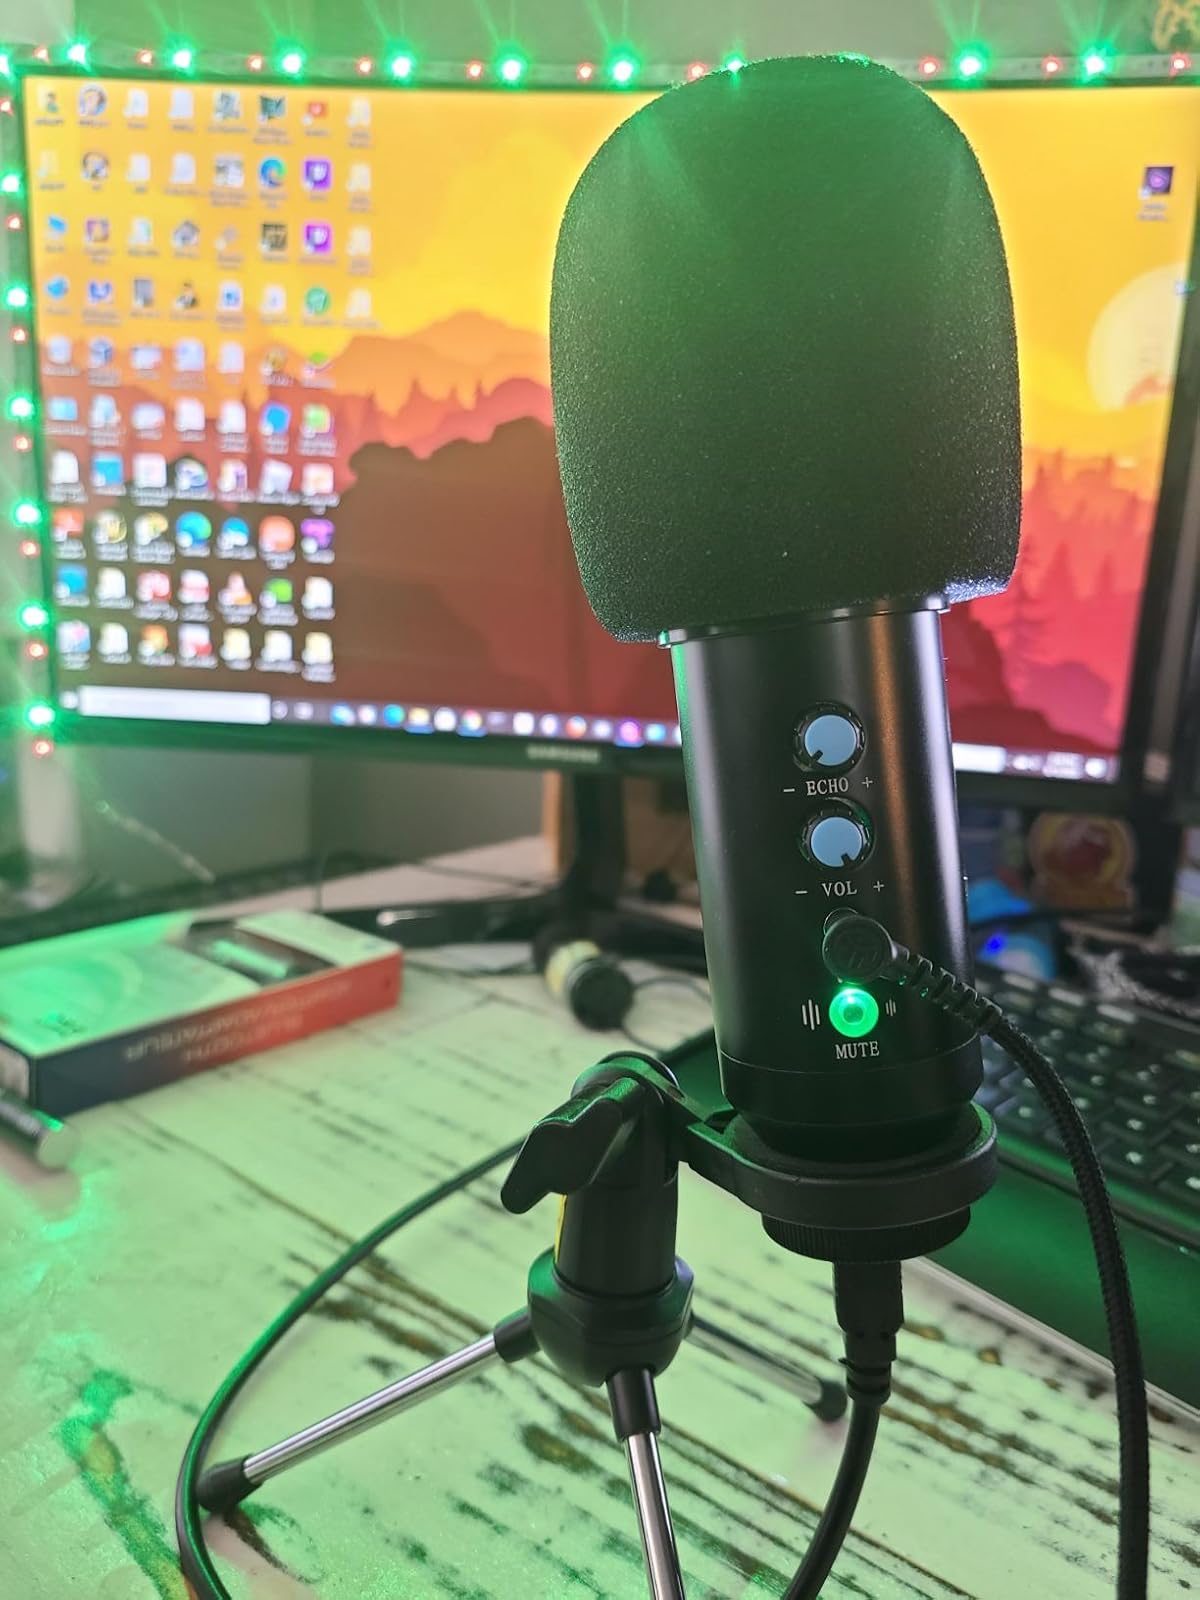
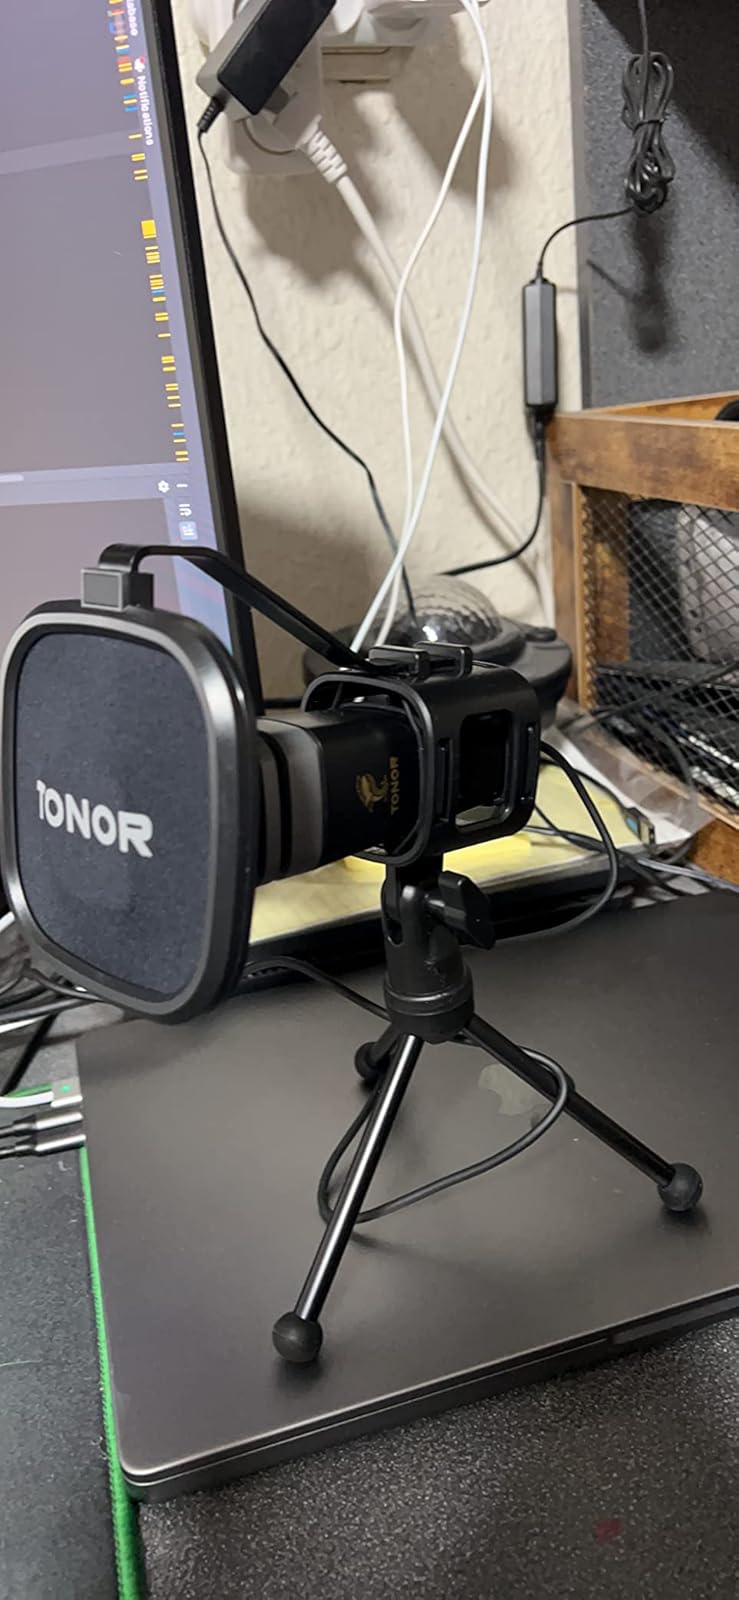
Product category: microphone
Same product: no